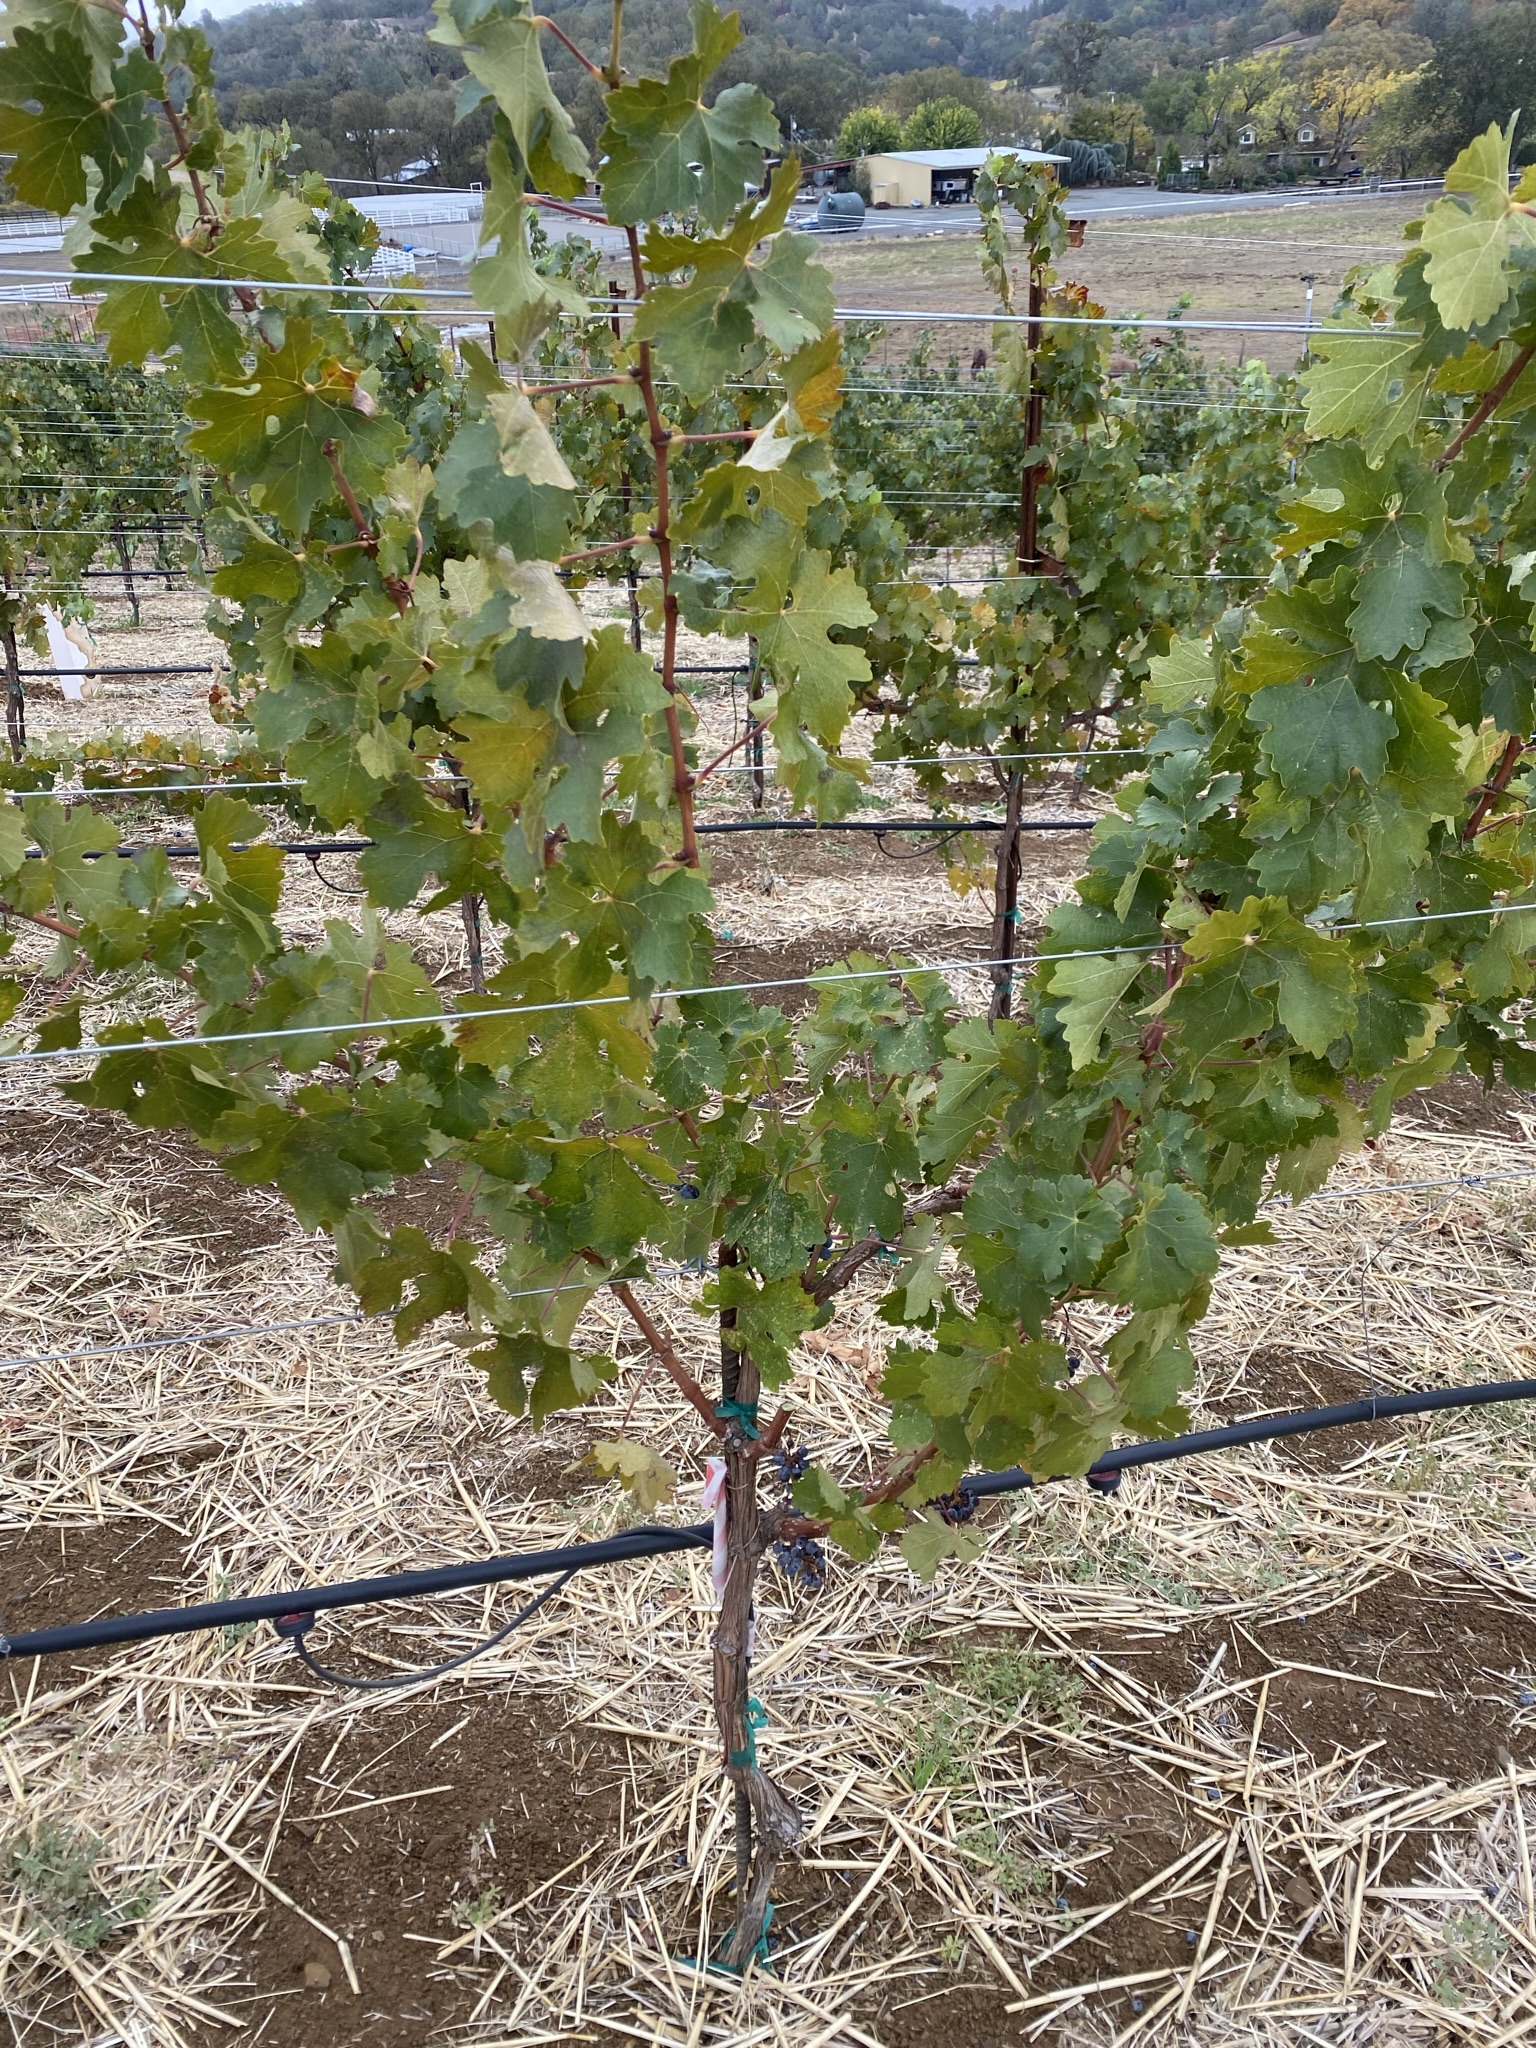
Label: No Virus